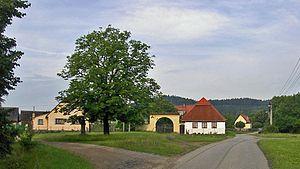
Lhota pod Radčem est une commune du district de Rokycany, dans la région de Plzeň, en Tchéquie. Sa population s'élevait à 319 habitants en 2018.